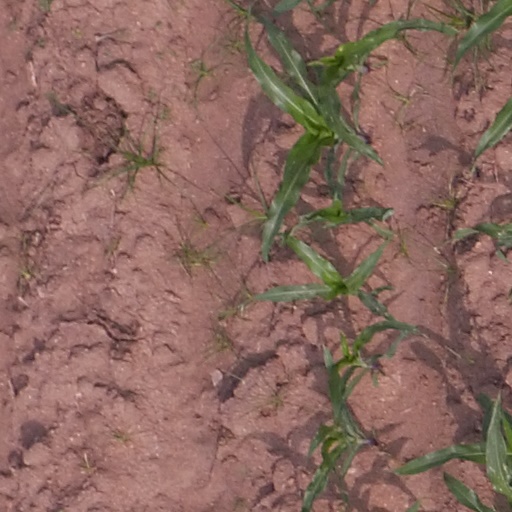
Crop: maize; corn